Punk jazz

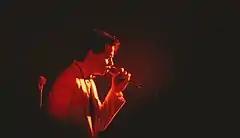
James Chance in 1981

The first band to approach the genre were The Stooges, more specifically on three songs from their second album, "Fun House": "1970", "Fun House", and "L.A. Blues". Those songs featured saxophone played by Steve Mackay, and were released in 1970, several years before the genre expanded.